List of educational institutions in Hyderabad

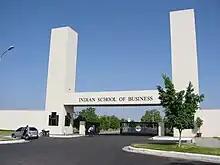
Indian School of Business entrance

This is a list of educational and research institutions in Hyderabad, Telangana, India.